Santoalla

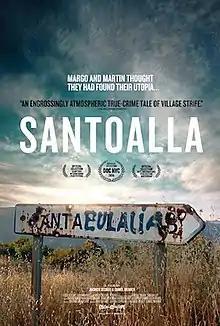
Poster

Santoalla is a 2016 documentary film about the deterioration in neighbor relations in a small Spanish village.